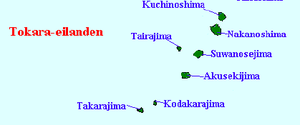
Kuchino-shima est une île du Japon, une des îles Tokara en mer de Chine orientale.